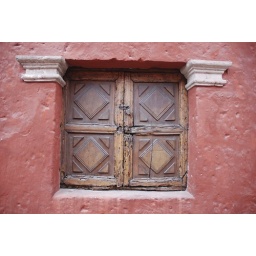
Original wooden window in the convent in Ariquipa